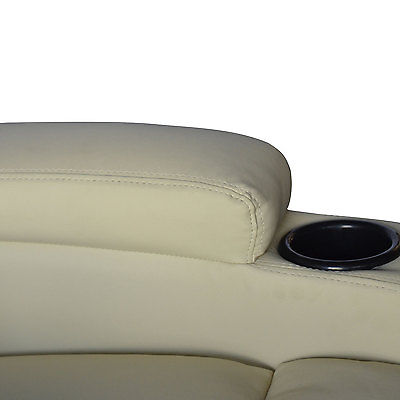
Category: chair